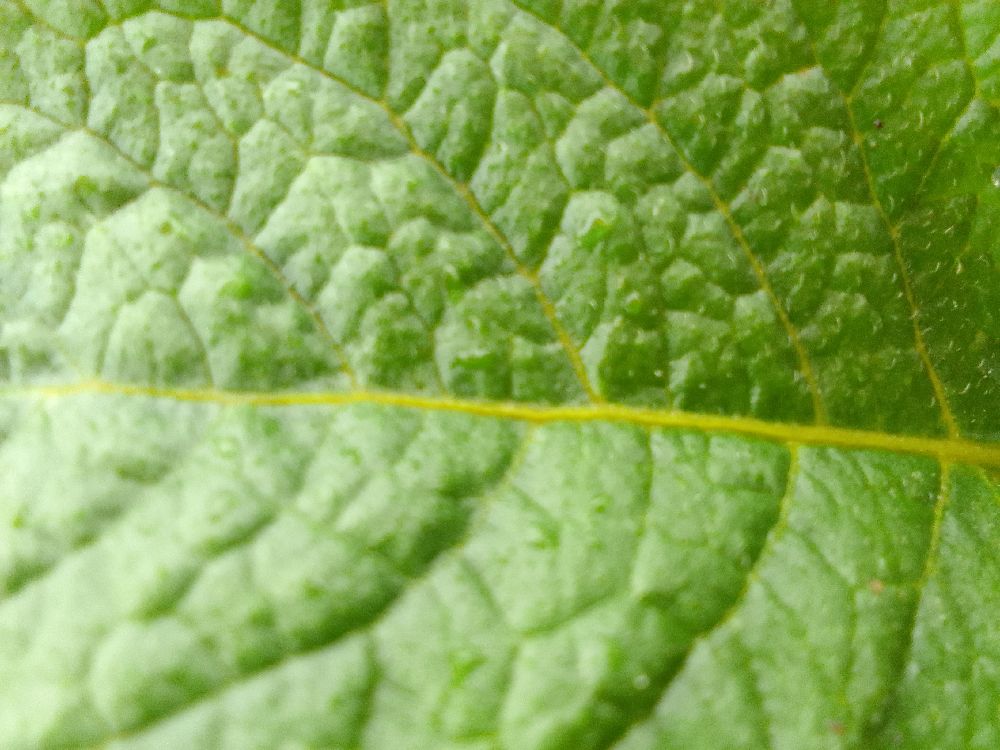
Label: Healthy